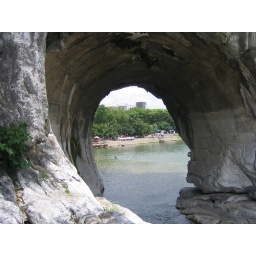
the hole in elephant hill